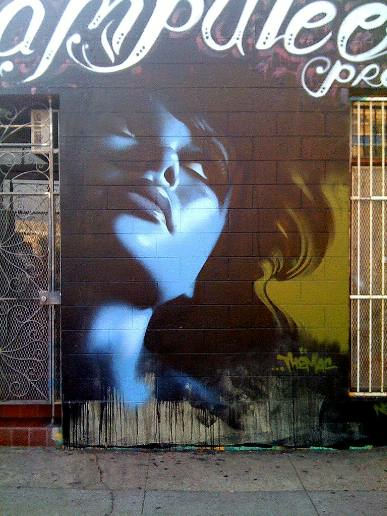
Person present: No